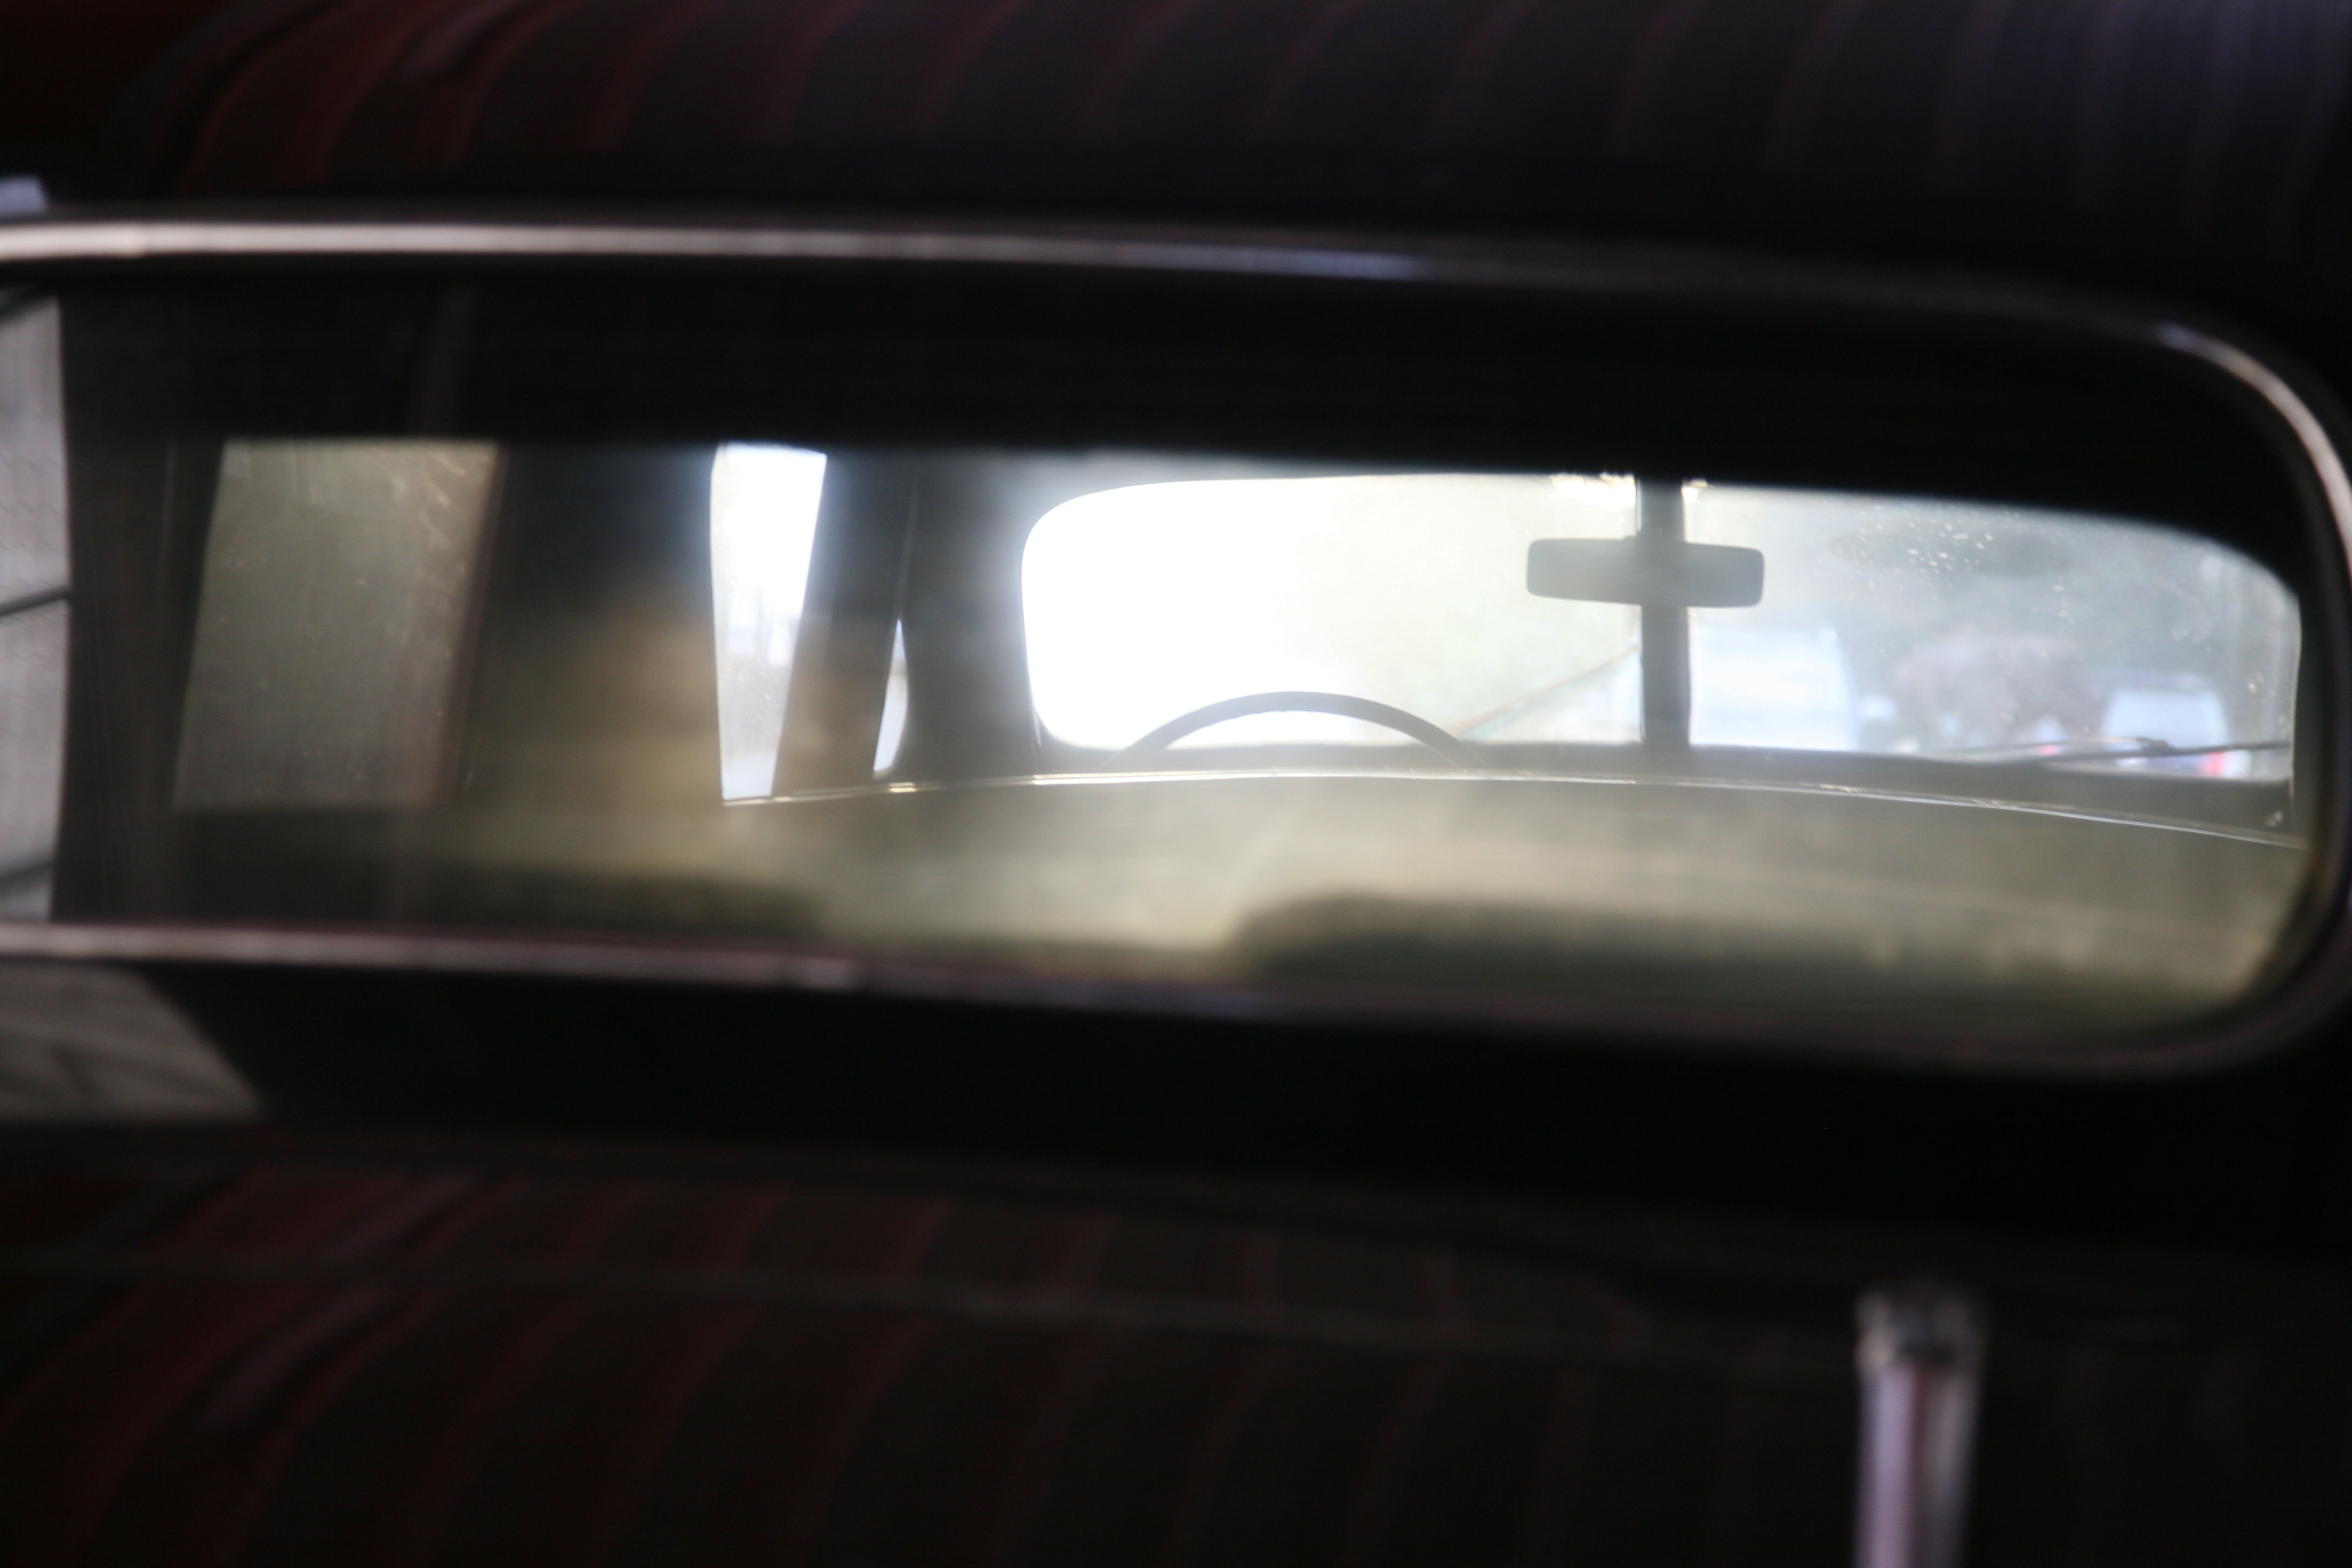
car, window, glass, vehicle, grille, bumper, rear view mirror, cool image, voiture, coche, cologne, koln, history, histoire, nordrheinwestfalen, zil, geschichte, staline, wagen, zis, zavod, imeni, zavodimenilikhacheva, stalina110, communistclassiccar, auto part, automobile make, automotive exterior, luxury vehicle, vehicle registration plate, automotive mirror